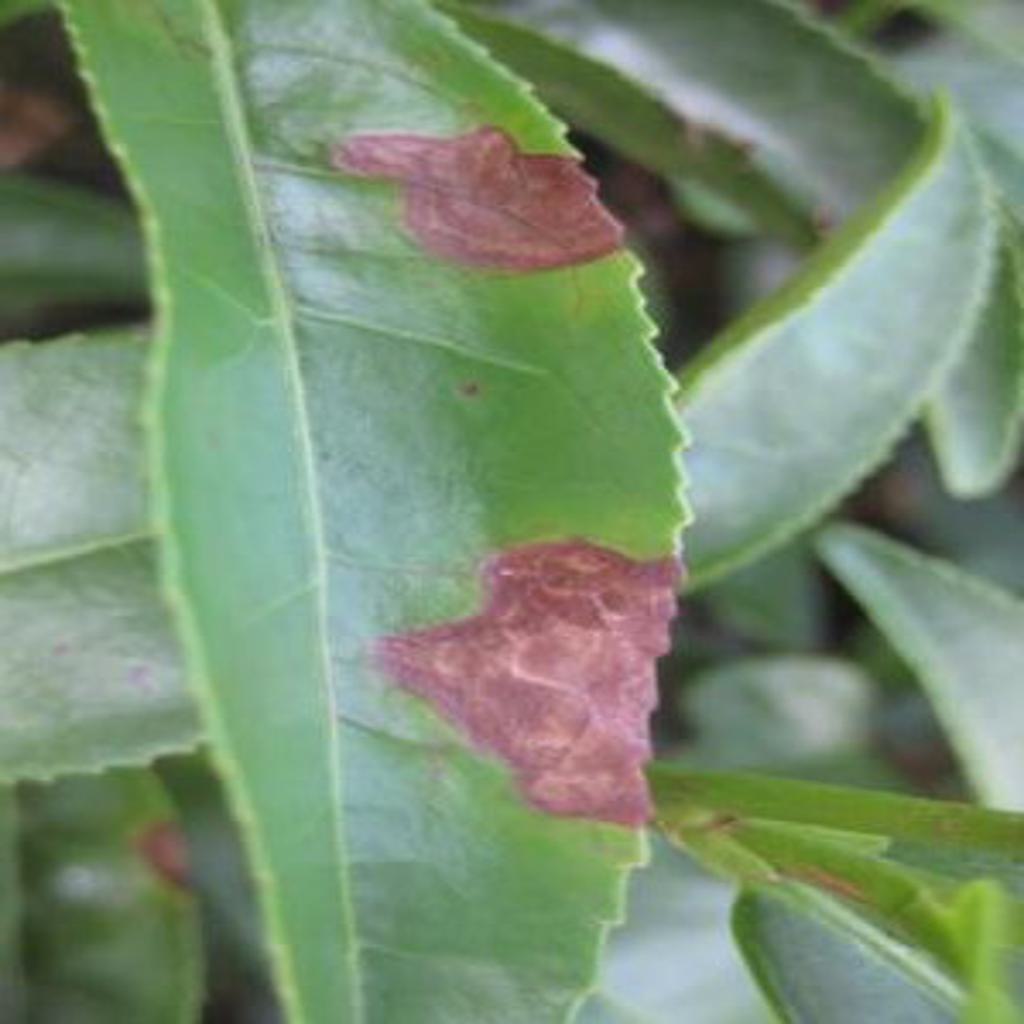
Label: Tea red leaf spot